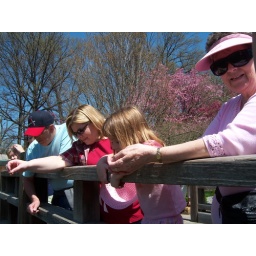
The girls at the fish feeding bridge in the Japanese Garden at Shaws Garden. 04-20-2008